Lénárt sphere

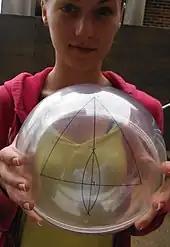
Equilateral triangle constructed on a Lenart sphere.

The Lénárt sphere and accessories are produced by the company Lénárt Educational Research and Technology.